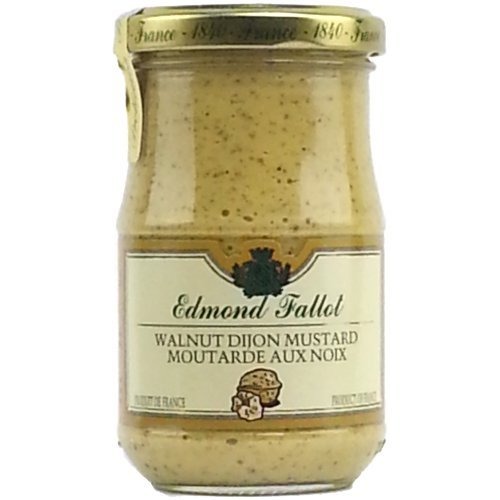
Item Name: Fallot Walnut Mustard - Dijon Mustard with Nuts 7 oz Jar (Pack of 3)
Bullet Point 1: Walnut Dijon Mustard
Bullet Point 2: Made in Beaune, France near Dijon.
Bullet Point 3: Fabulous on omelets or chicken
Bullet Point 4: Three 7 oz Jars
Value: 21.0
Unit: Ounce

Price: 10.615